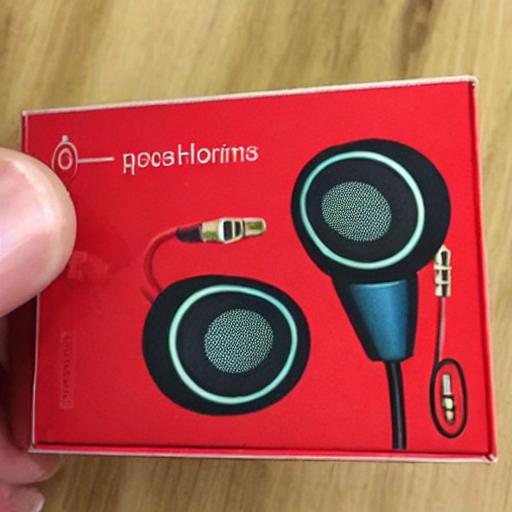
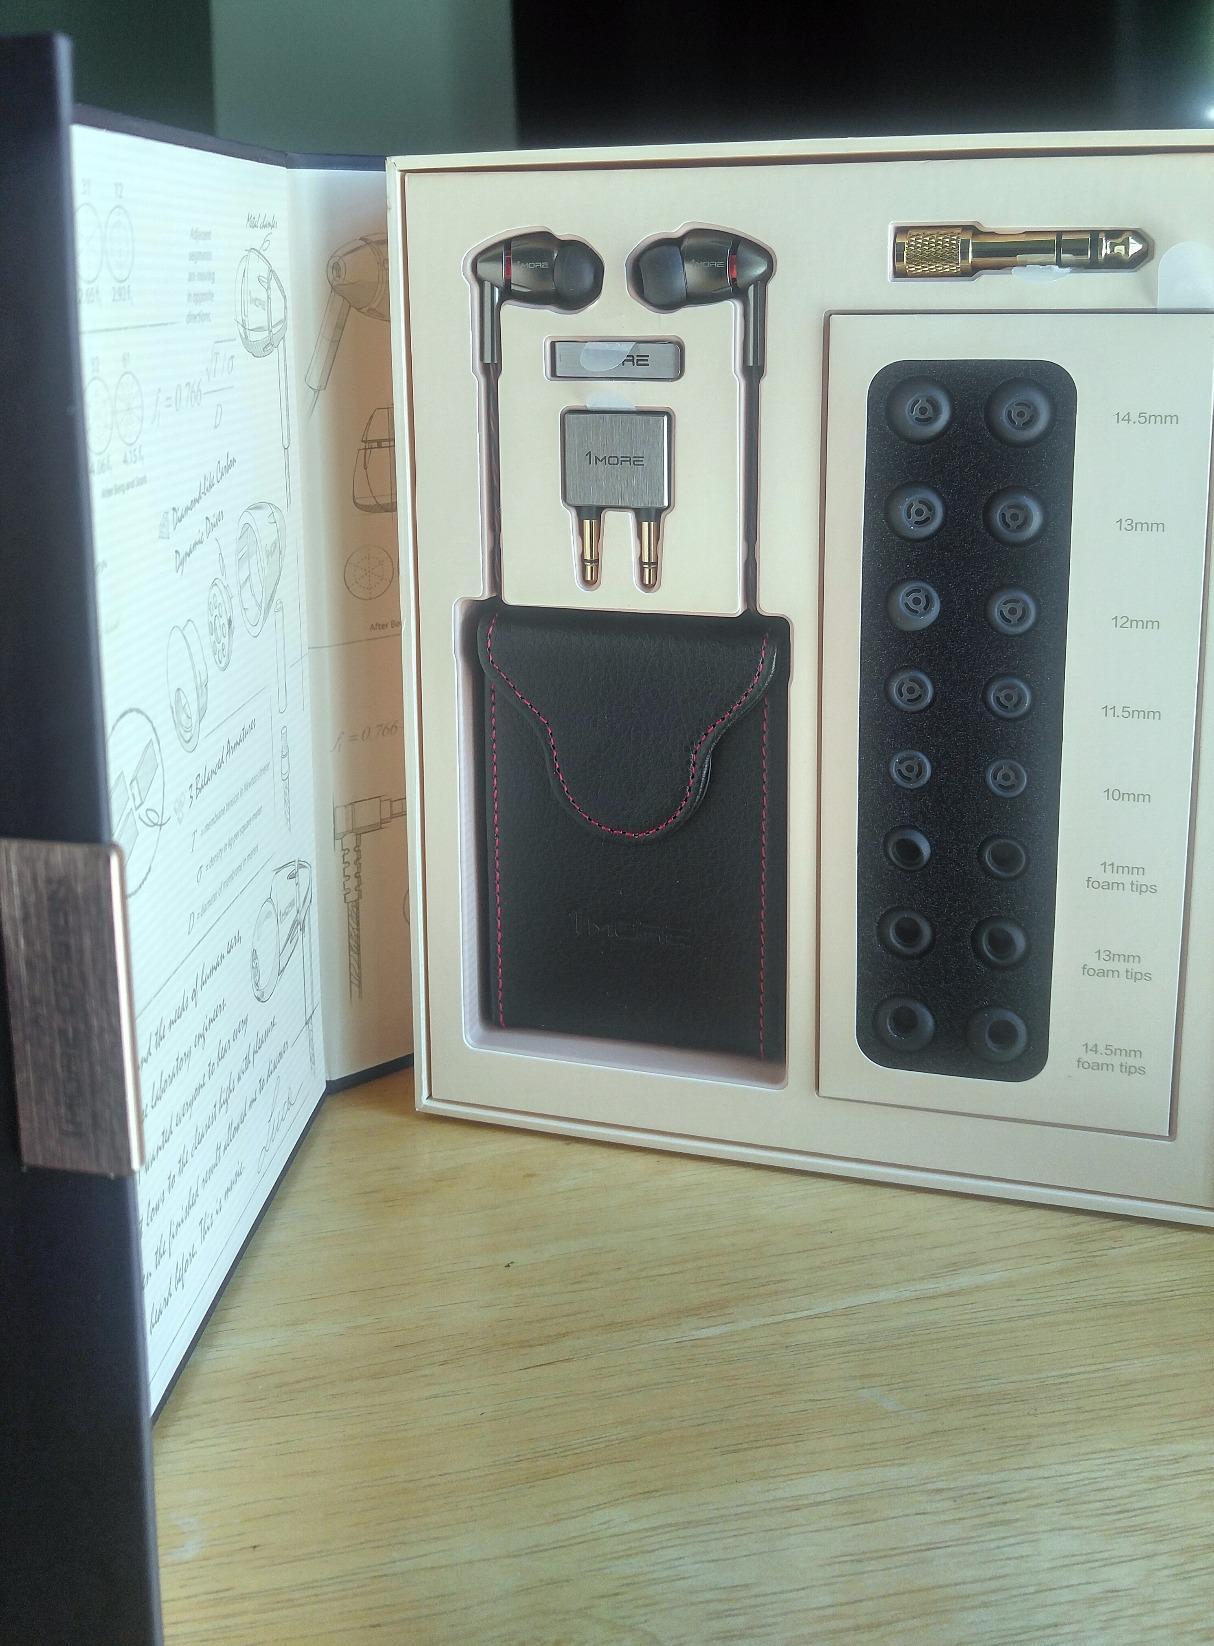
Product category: headphones
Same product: no